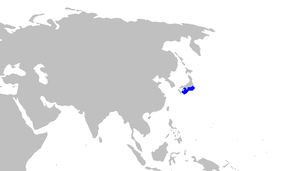
Galeus nipponensis est un Scyliorhinidae du Pacifique au large du japon.